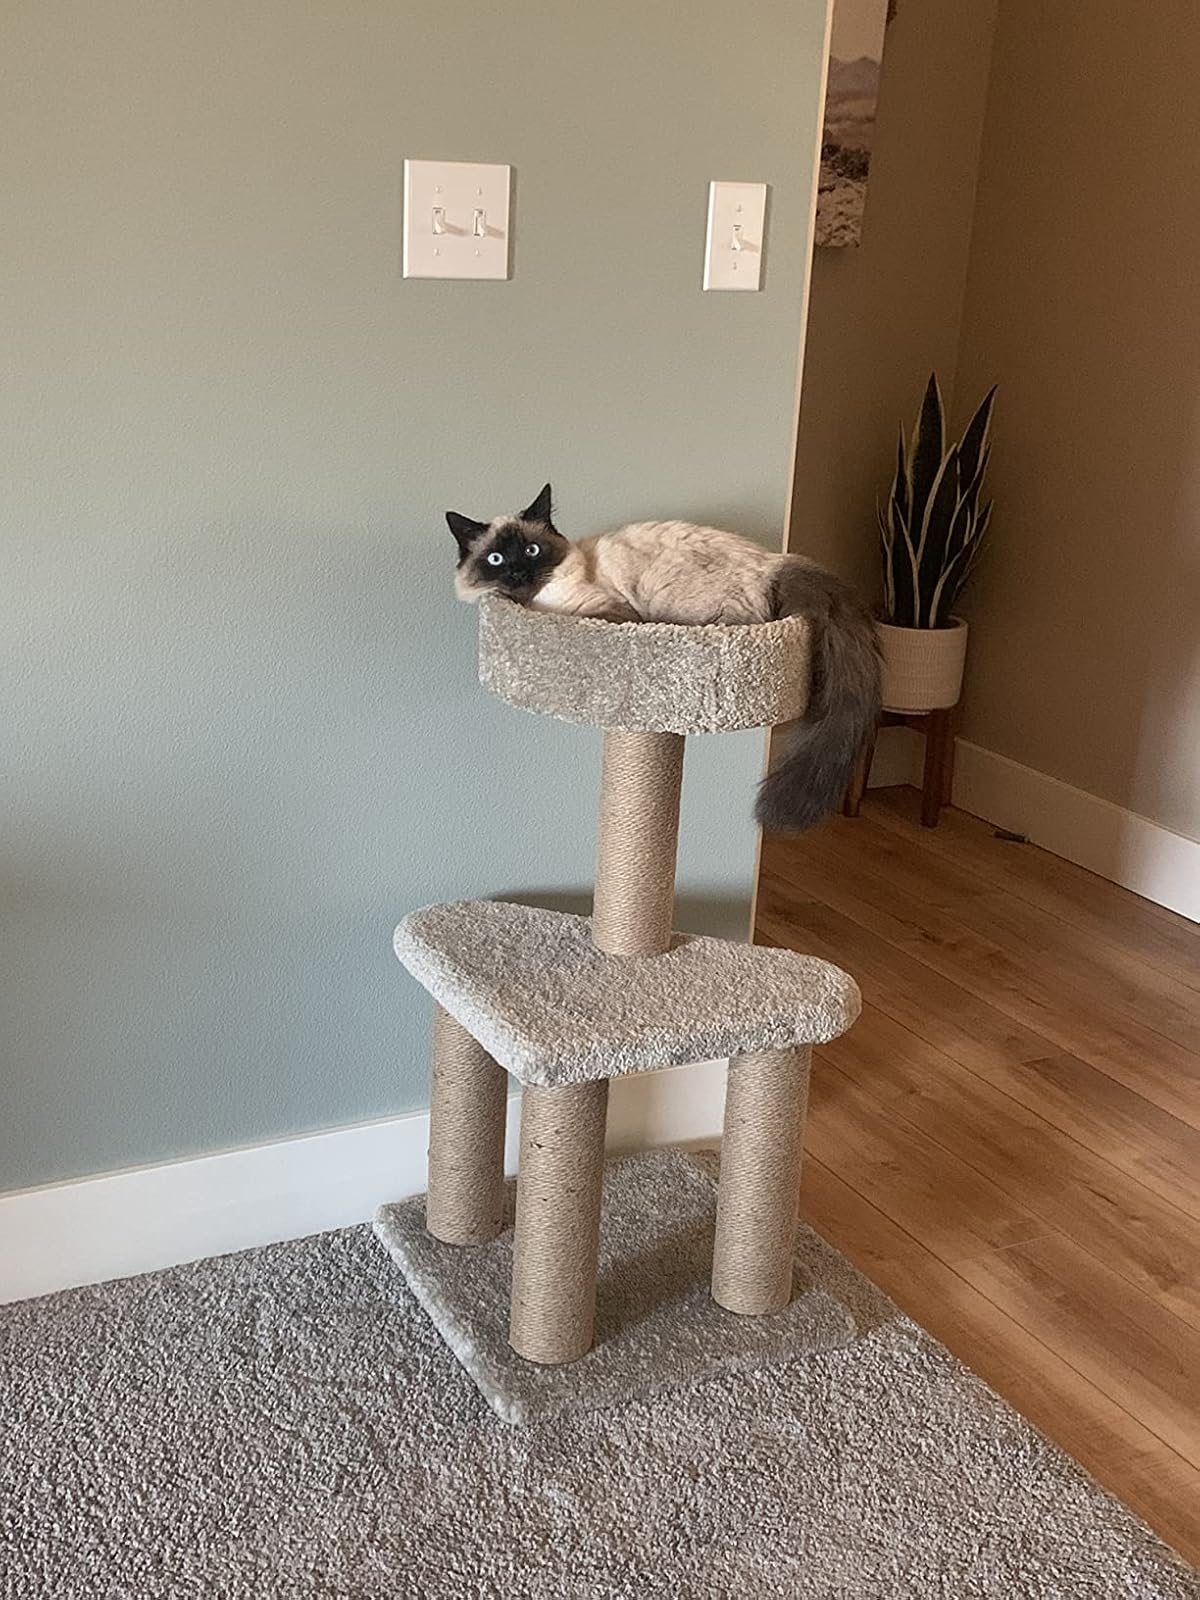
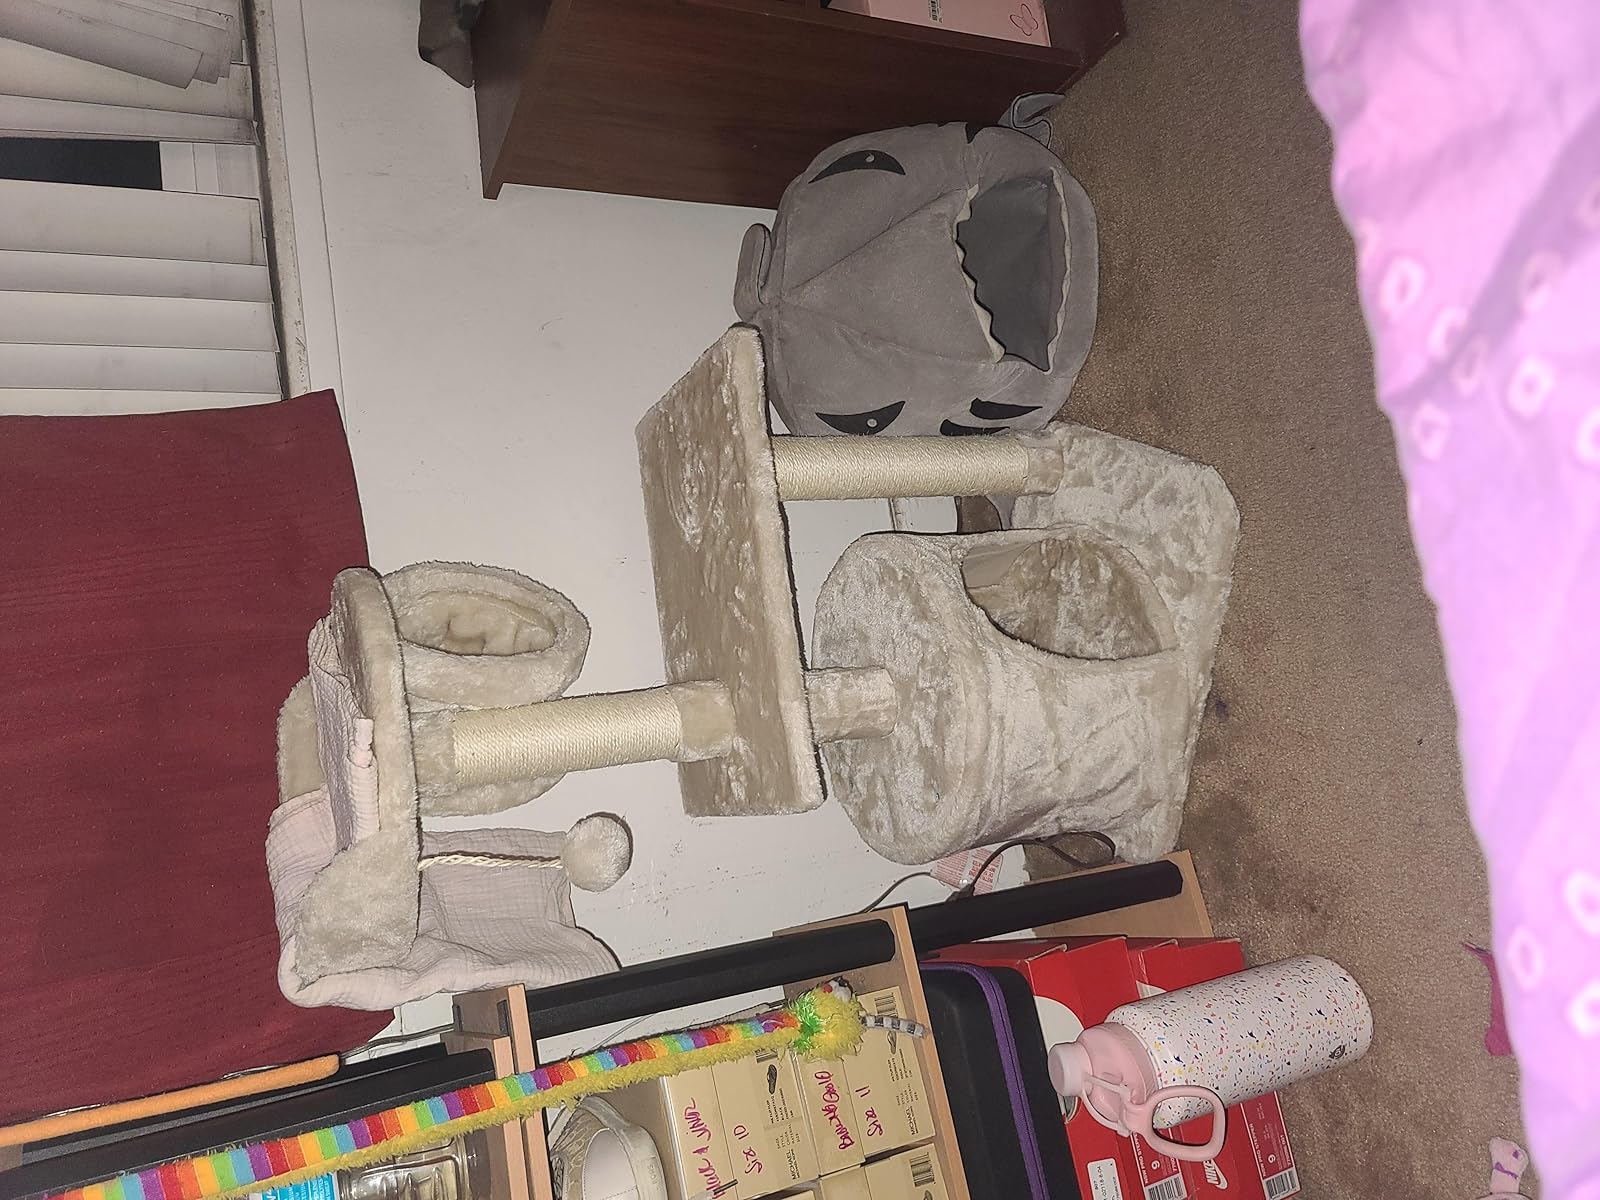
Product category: items_cat tree
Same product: no